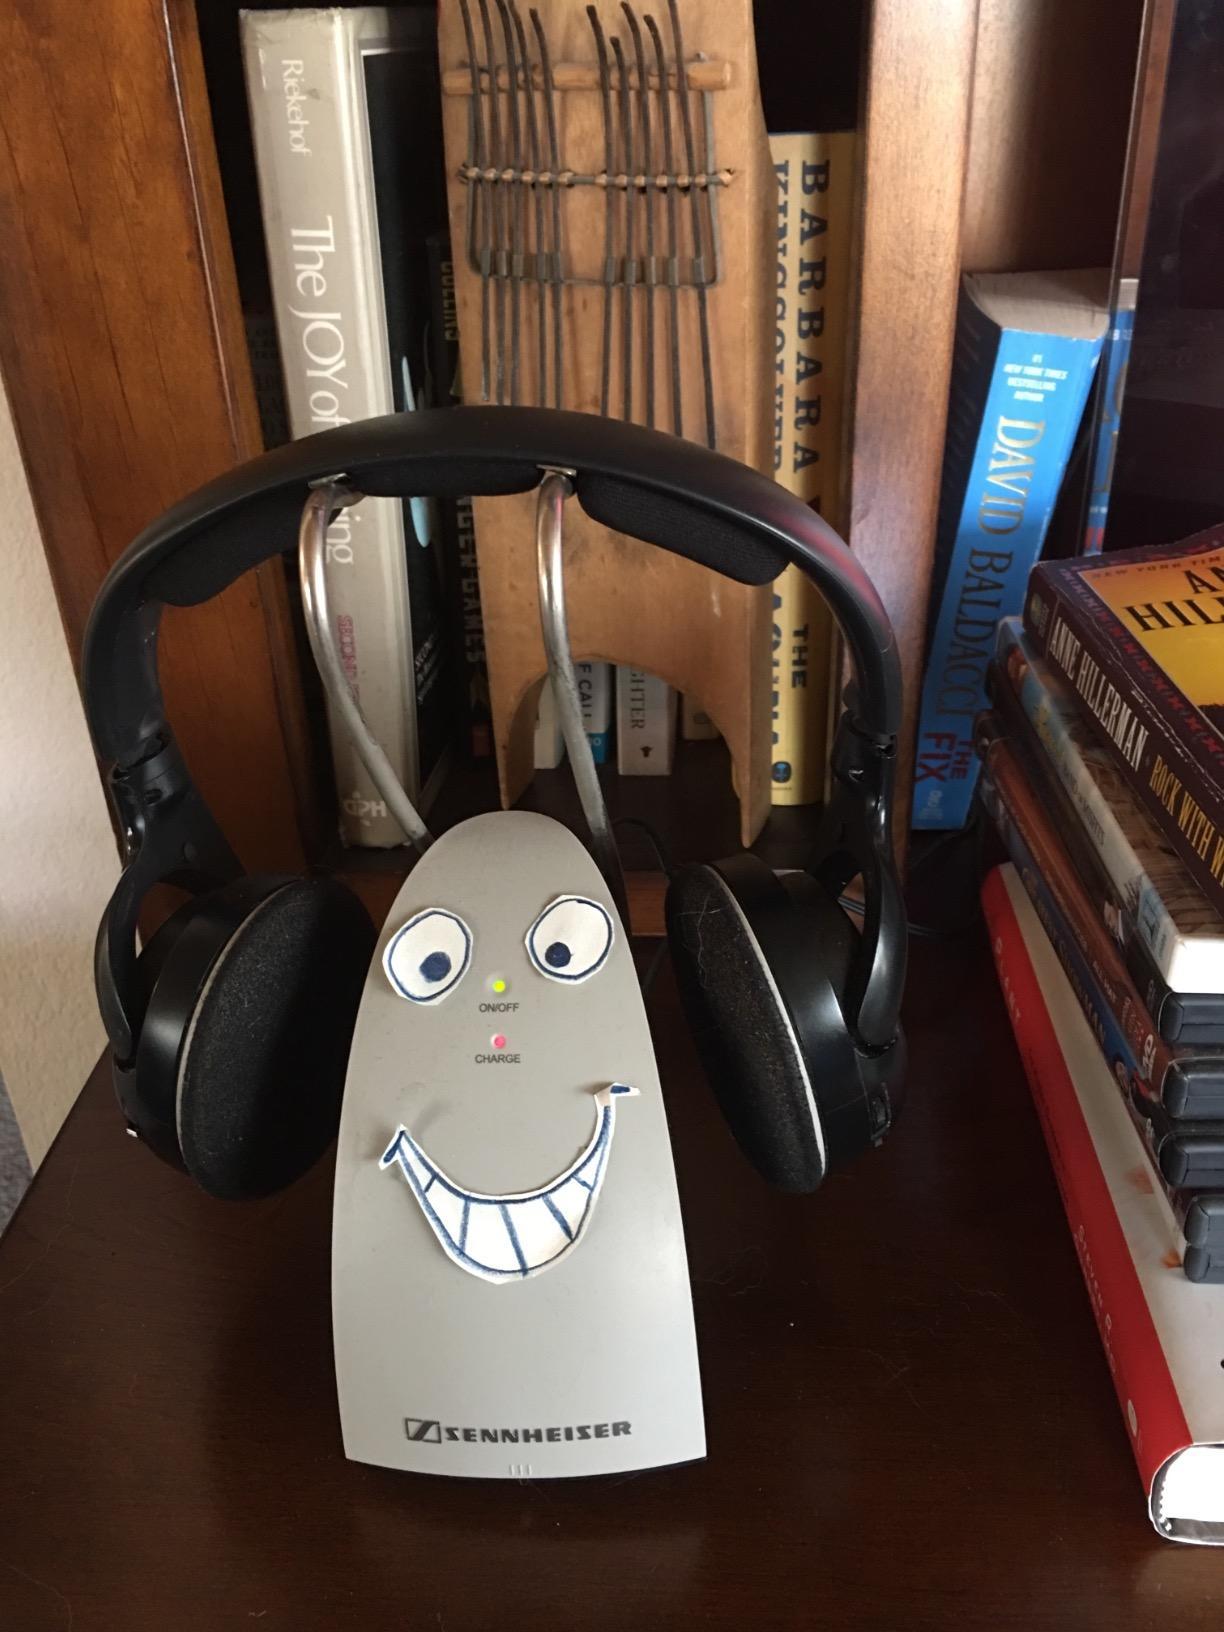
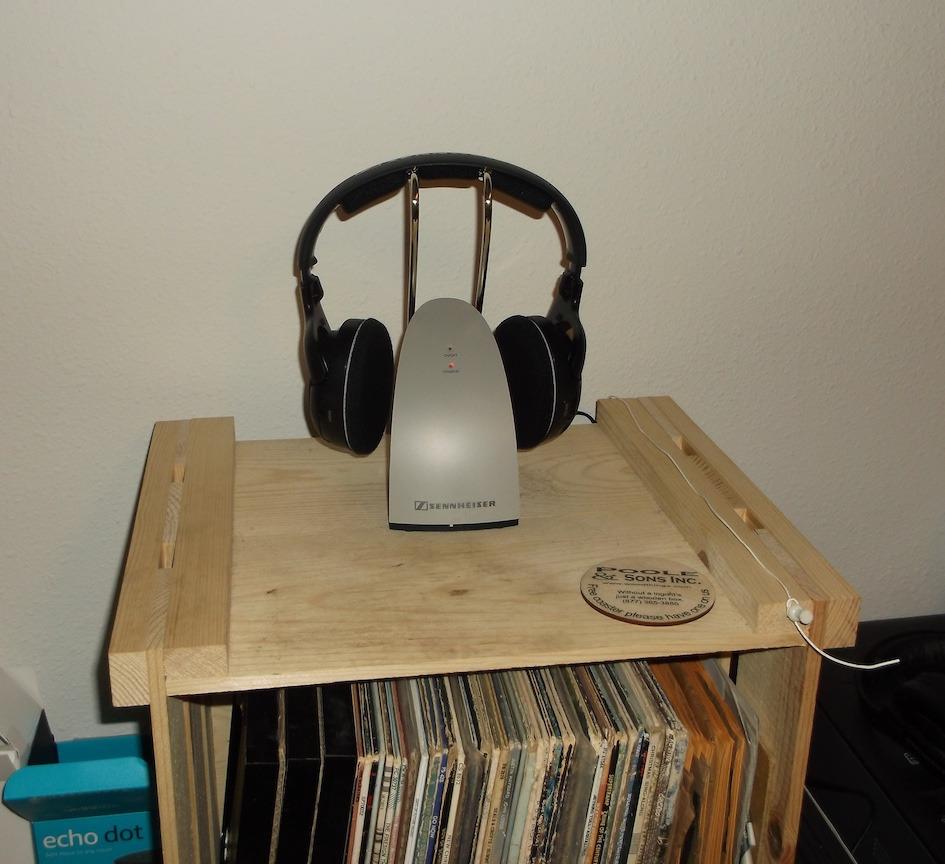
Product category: headphones
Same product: yes